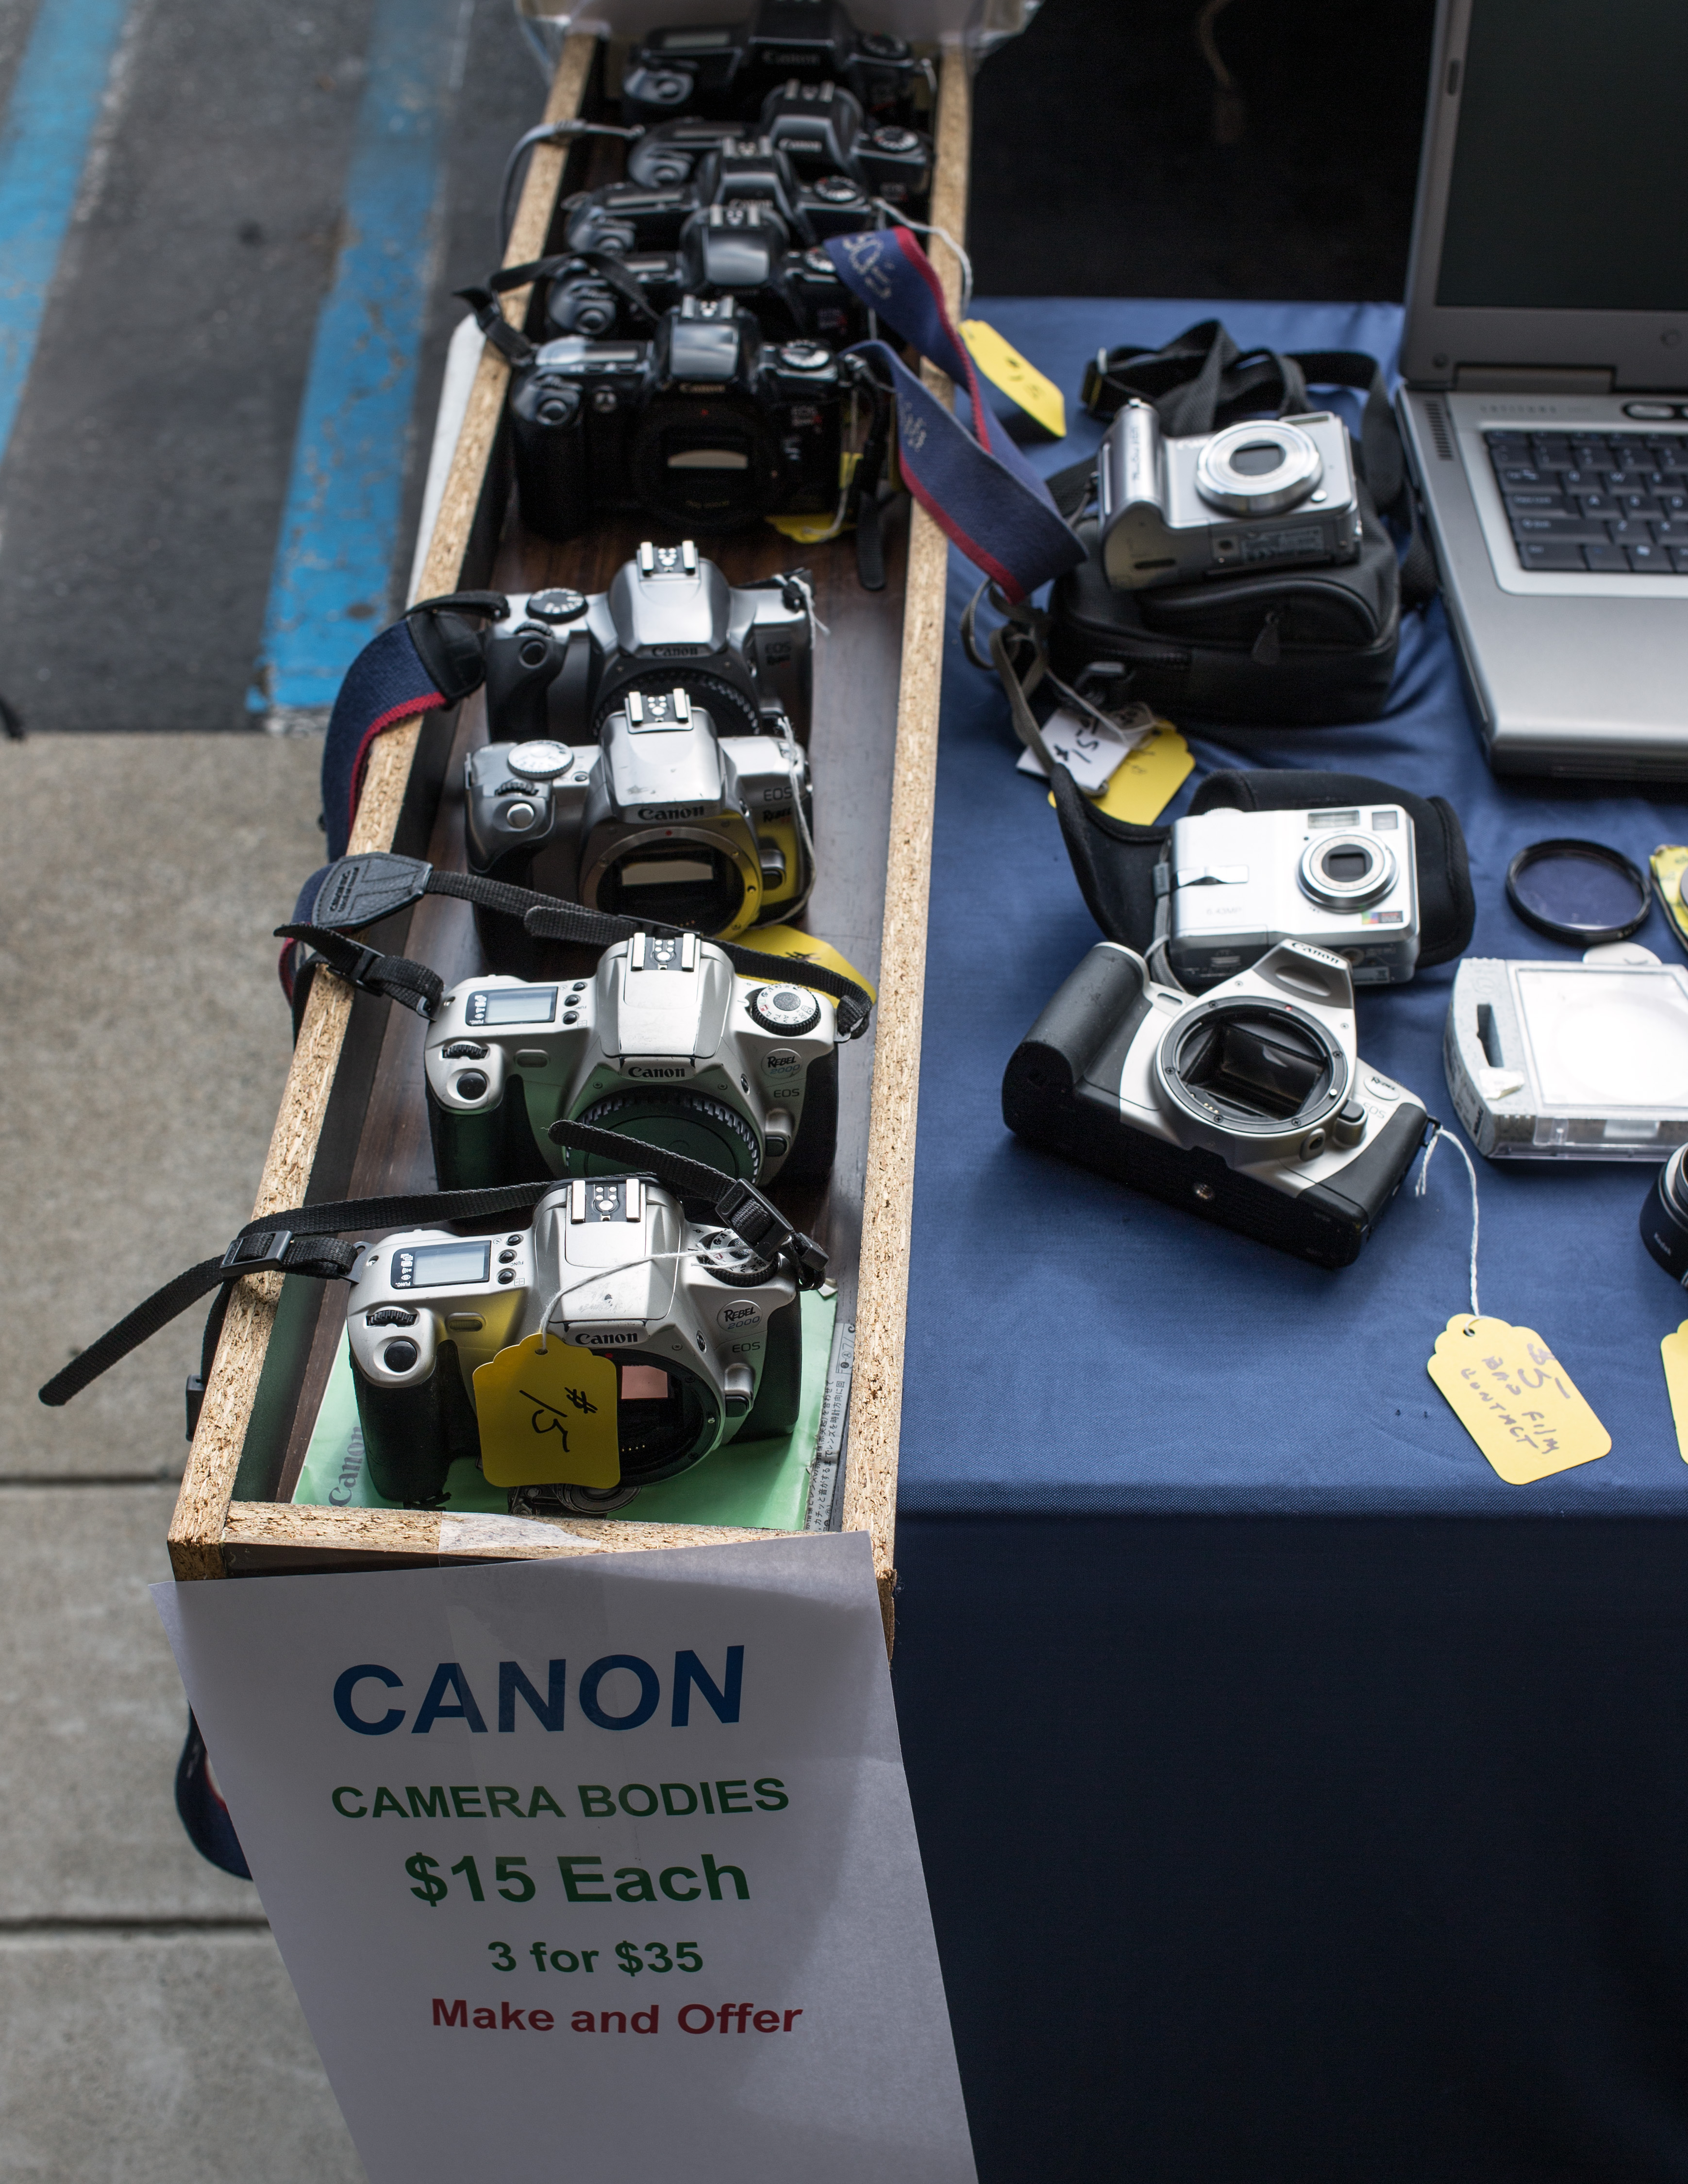
technology, car, vehicle, machine, 2014, 365, 3652014, 365the2014edition, swapmeet, roseville, actioncamera, personal computer hardware